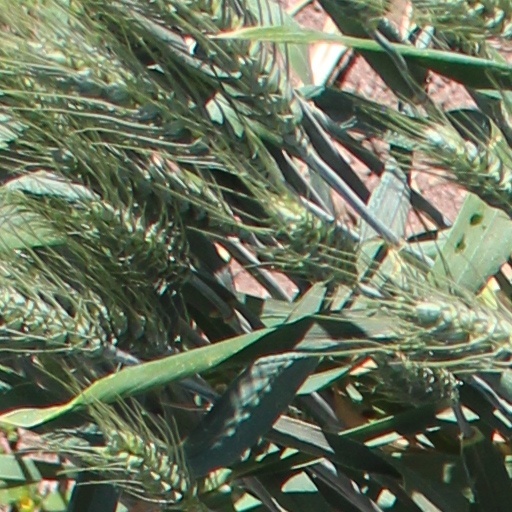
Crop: wheat